Braunschweig

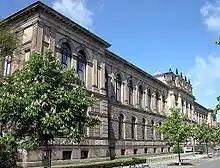
Braunschweig University of Technology

Two main autobahns serve Braunschweig, the A2 (Berlin—Hanover—Dortmund) and the A39 (Salzgitter—Wolfsburg). City roads are generally wide, as they were built after World War II to support the anticipated use of the car. There are several car parks in the city.